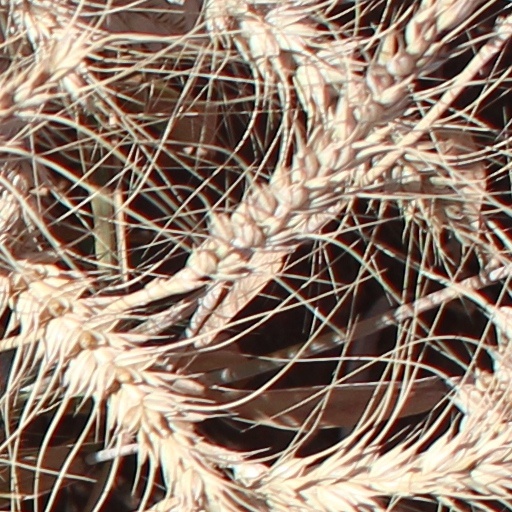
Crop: wheat